Panoramic photography

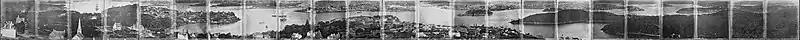
Panorama of Sydney from Lavender Bay, 1875, by Bernard Otto Holtermann and Charles Bayliss

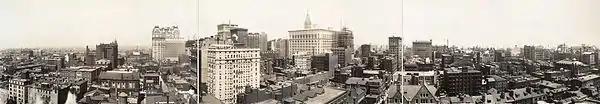
Center City Philadelphia panorama, from 1913.

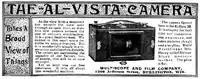
A 1900 advertisement for a short rotation panoramic camera

A camera with combined two-fixed focus panoramic camera in one mahogany-wooded box. The lenses were eight centimeters apart from each other with an indicator in between the lens to help the photographer set the camera level. A clock motor transported the nine-centimeter-wide film along with turning the shaft that rotated the camera. The camera could make a 9 × 80 cm pair that required a special viewer. These images were mostly used for mapping purposes.